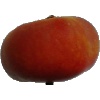
Label: Nectarine Flat 1